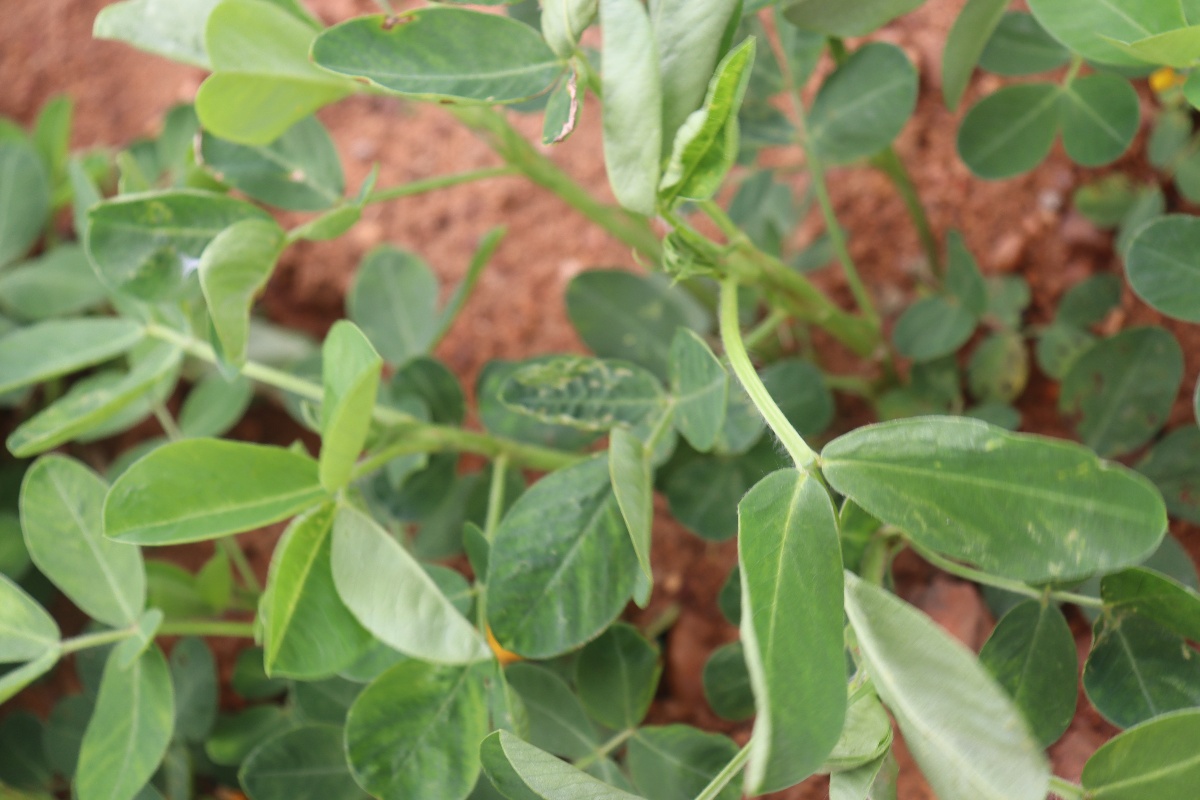
Label: healthy leaf